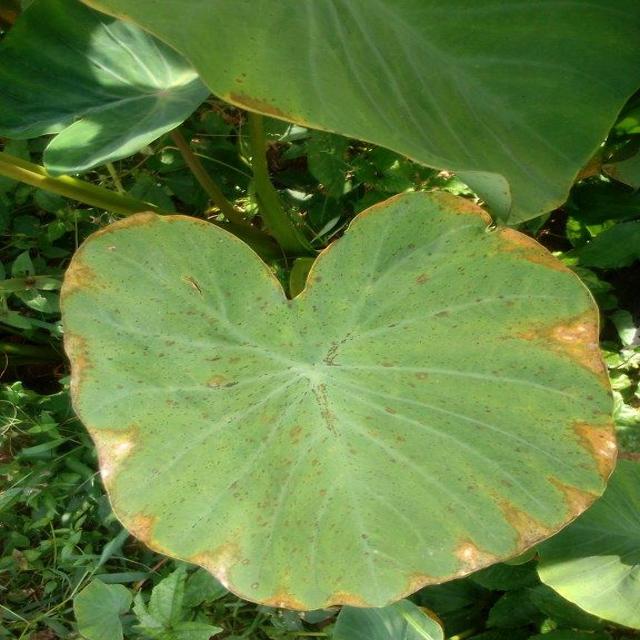
Label: Mid_Blight